Jack Ginnivan

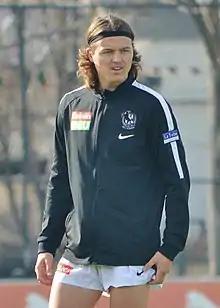
Ginnivan training before a VFL game in 2021

Ginnivan was drafted by Collingwood with their first pick of the 2021 rookie draft, which was the 13th pick overall. After kicking 11 goals over three matches in the Victorian Football League (VFL), including several four-goal games, Ginnivan made his AFL debut against Port Adelaide in the nineteenth round of the 2021 AFL season, at Marvel Stadium. He played in the last five games of the season, kicking six goals.